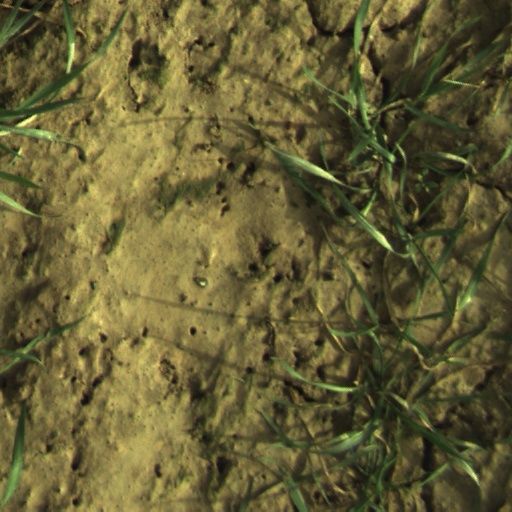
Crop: wheat